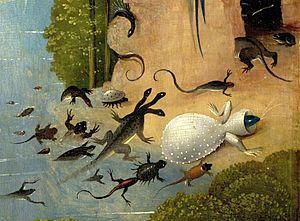
La représentation animale dans l'art médiéval est riche par la diversité des formes artistiques et des animaux représentés, qu'ils soient réels ou imaginaires. Ces représentations médiévales sont grandement influencées par le christianisme : elles sont décoratives, mais surtout symboliques. Les animaux désignent la Création, le Bien et le Mal, Dieu ou le Diable. Ils s'épanouissent dans les églises, sur les vitraux, les bas-reliefs ou les pavages, seuls media d'apprentissage pour l'illettré qui compose la majorité de la société médiévale. Ainsi, on retrouve les animaux sculptés sur les chapiteaux des églises ou les plaques d'ivoires, peints dans les enluminures des manuscrits ou dans des fresques des églises, ainsi que dans des œuvres d'orfèvrerie, les sceaux, les tapisseries et les vitraux.